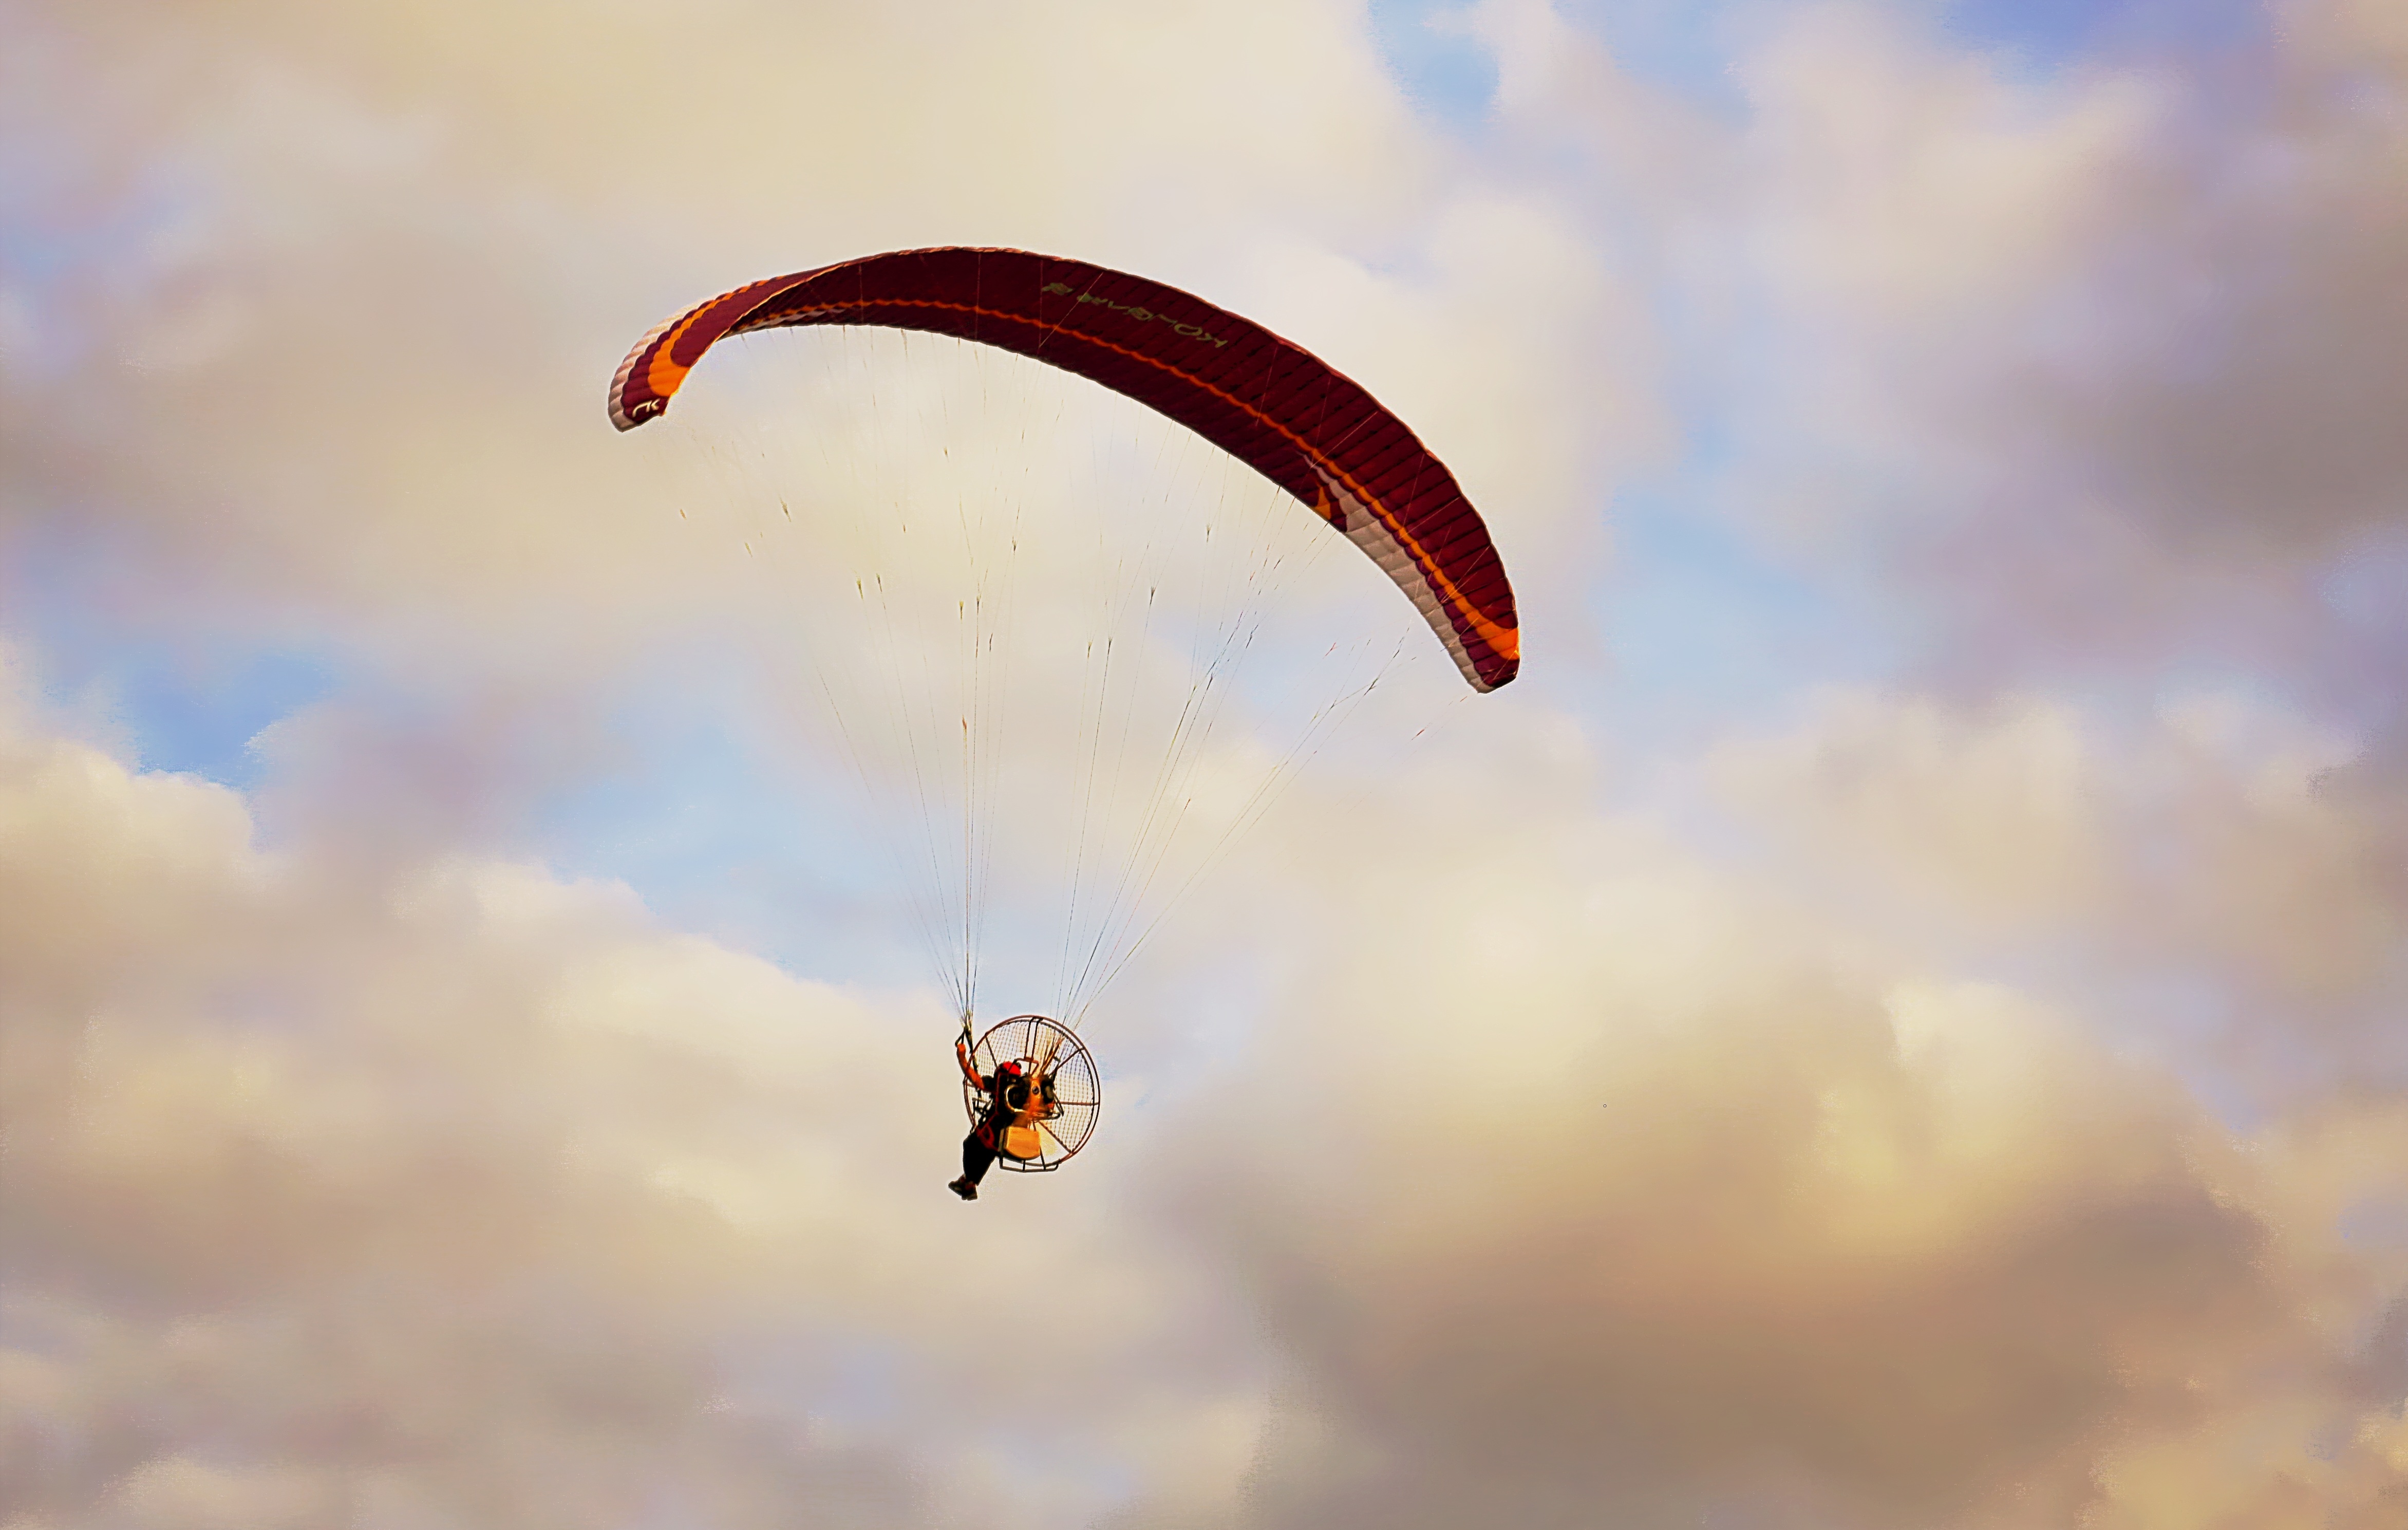
person, wing, cloud, sky, sunset, cloudy, flight, extreme sport, paragliding, sports, air sports, atmosphere of earth, windsports, paramotor